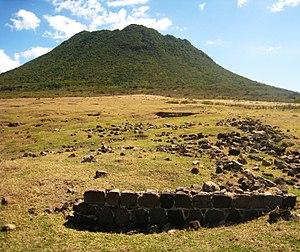
Le Quill est un stratovolcan formant la moitié méridionale de l'île de Saint-Eustache, dans les Petites Antilles.